Chaos Code

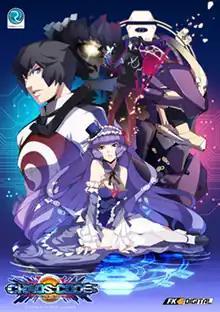

The first game known as "Chaos Code: Sign of Catastrophe" was released for Sega's RingWide arcade system board on August 4, 2011. A port for the PlayStation 3 was first released on December 19, 2012, on Hong Kong's PlayStation Network, followed by subsequent home releases in both Japan and North America in 2013 and the PAL region in 2014. Additionally, it adds additional characters, balance adjustments, new game modes (such as training, versus and gallery modes), and has made the arcade version's last boss, Kudlak-Sin, a playable character